USS Kidd (DDG-100)

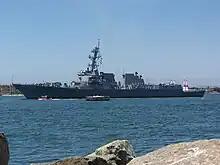
USS "Kidd" in San Diego in May 2008

On 10 March 2014, the ship joined the search for Malaysia Airlines Flight 370 two days after it went missing over the South China Sea. "Kidd" was the second Navy ship to be deployed in the search. It joined , and more than 40 other ships and 32 aircraft from Malaysia, Australia, China, India, Thailand, Indonesia, Singapore, Taiwan, Vietnam, New Zealand, and the Philippines taking part in the search and rescue. On 14 March it was announced that "Kidd" would be relocated to the Indian Ocean in search of the plane, since new evidence pointed to the possibility of the plane being there.